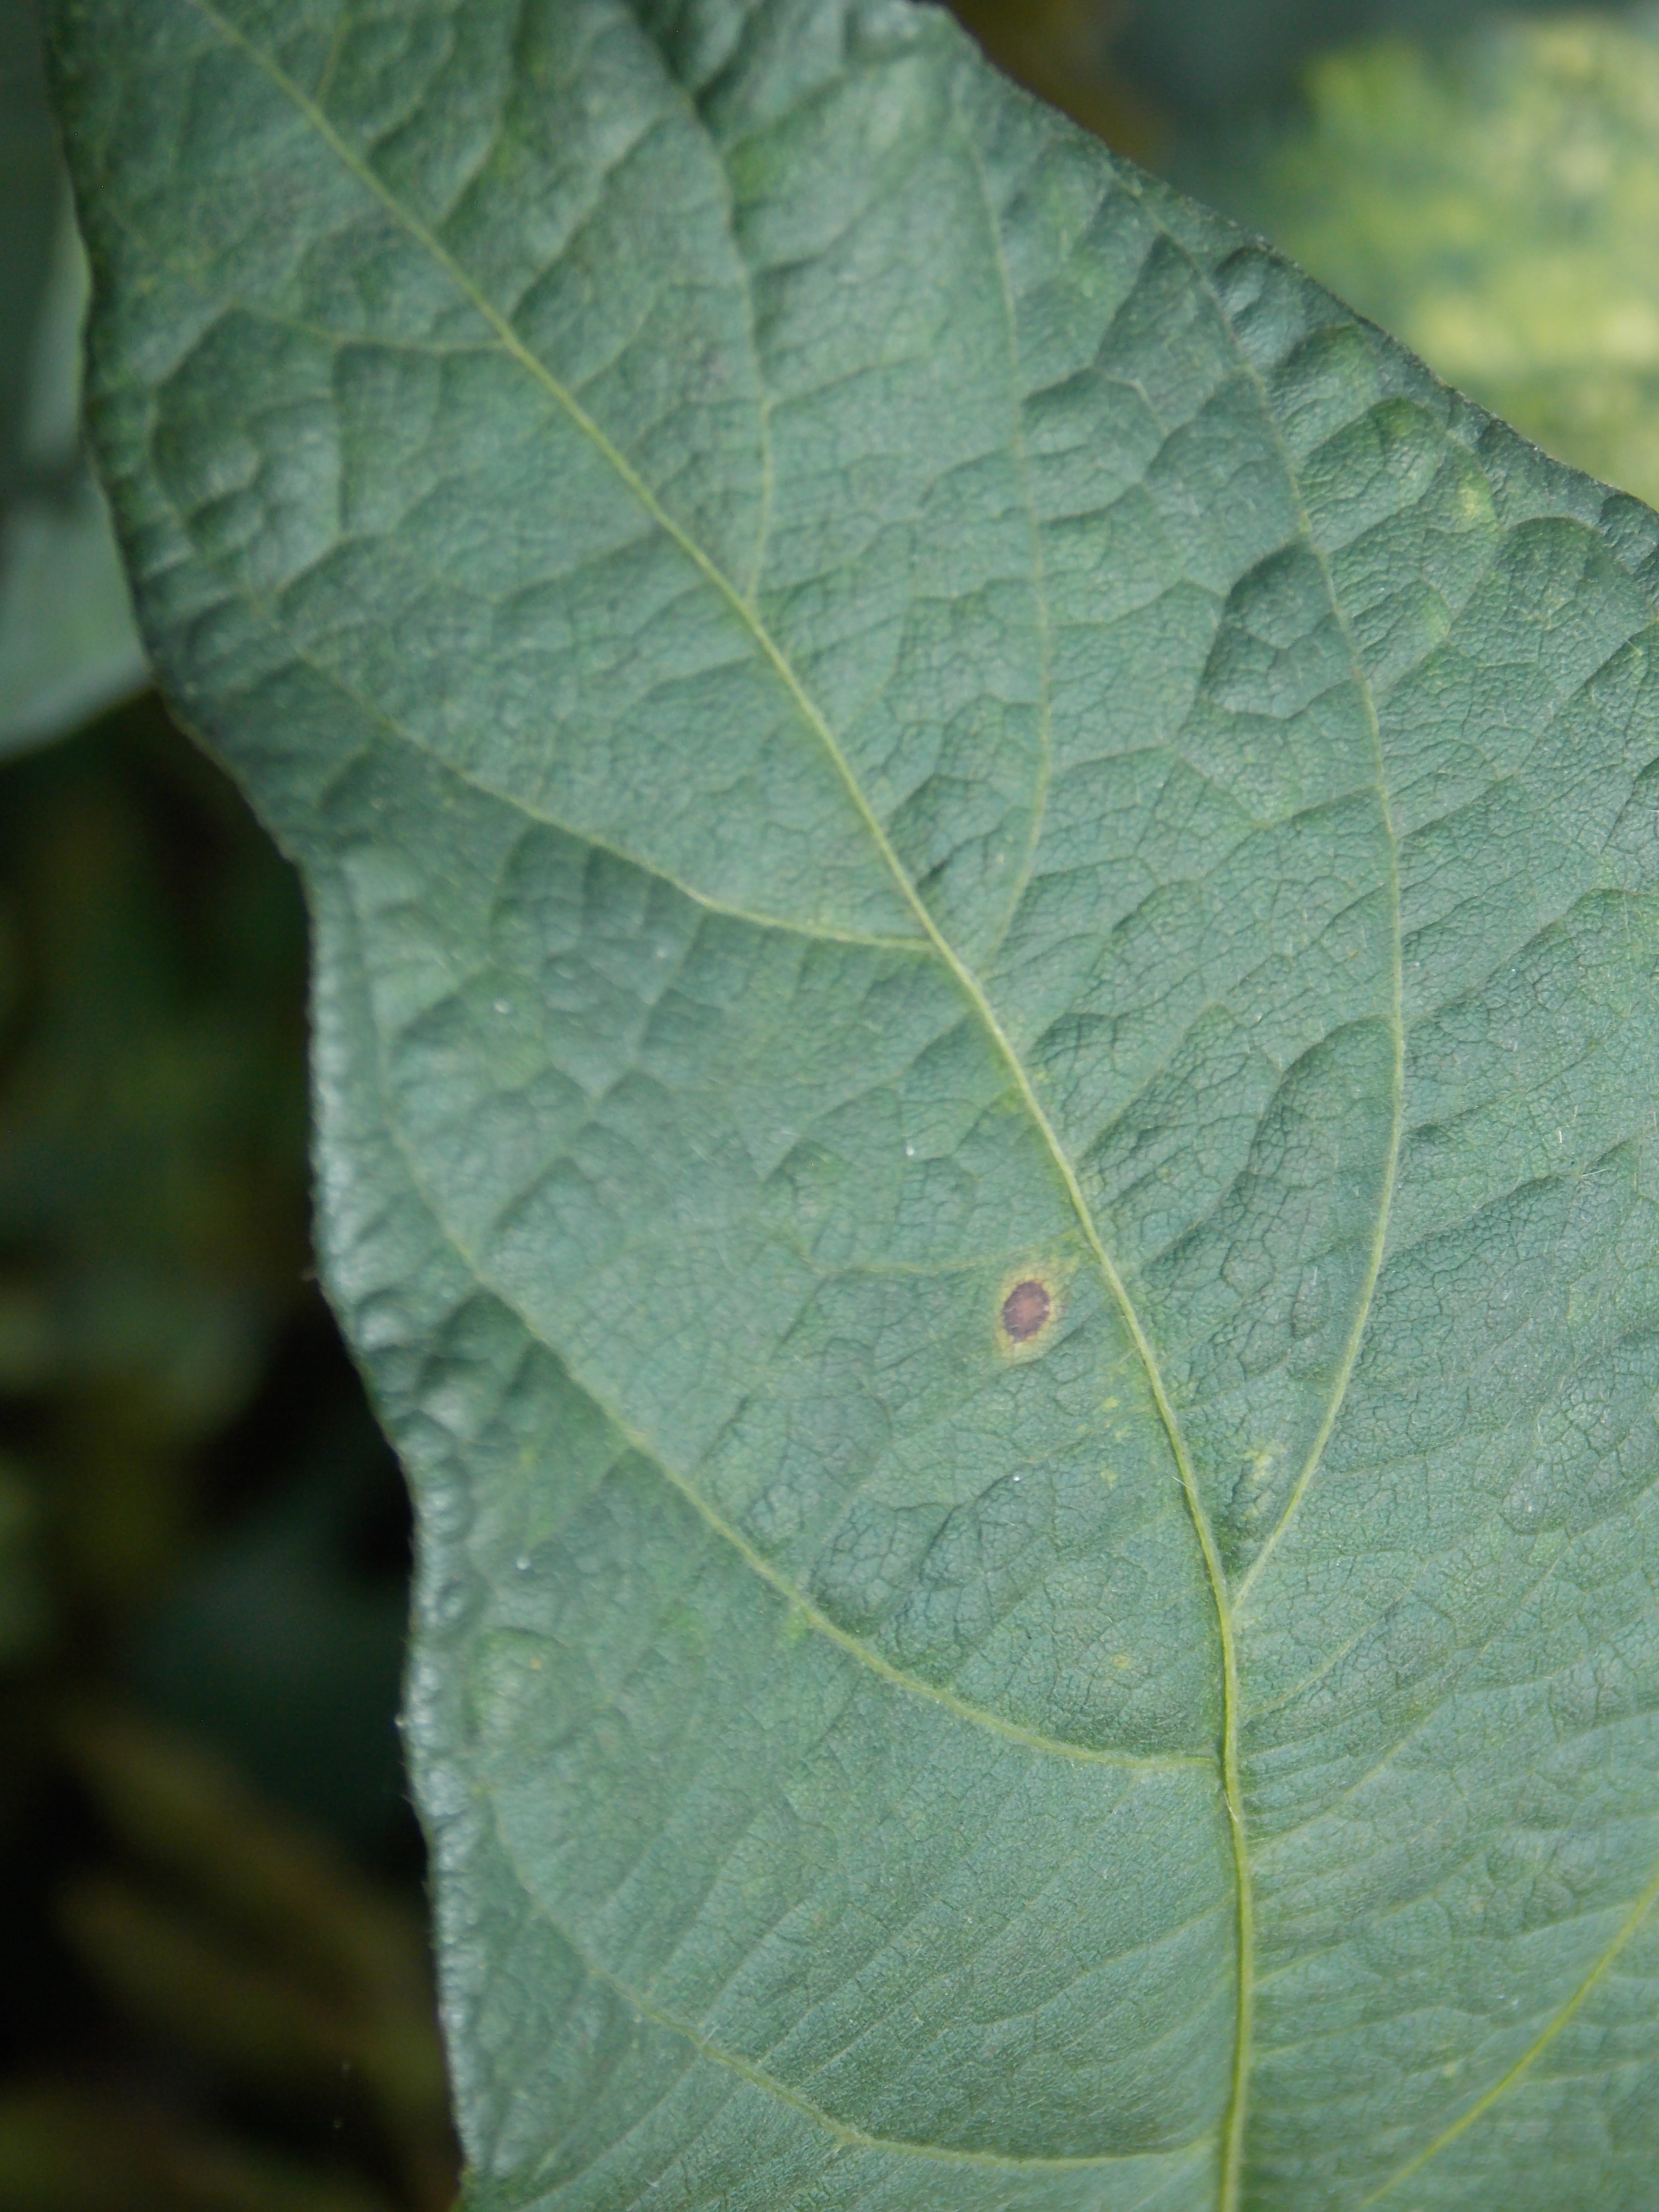
Label: Disease